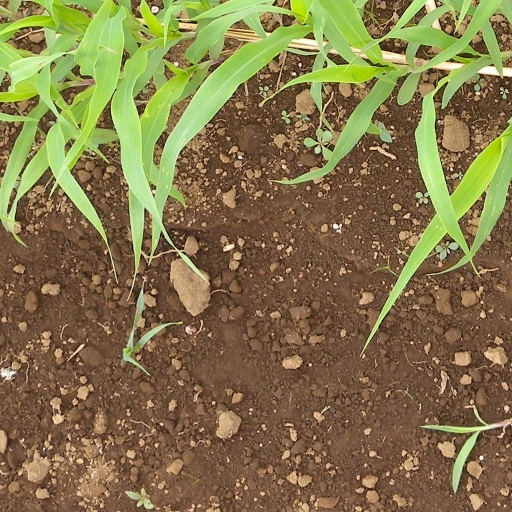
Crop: sorghum